Answer in natural language. Which object is closer to the camera taking this photo, Doorway (highlighted by a red box) or natural wood threedrawer dresser (highlighted by a blue box)? Choose between the following options: natural wood threedrawer dresser (highlighted by a blue box) or Doorway (highlighted by a red box)
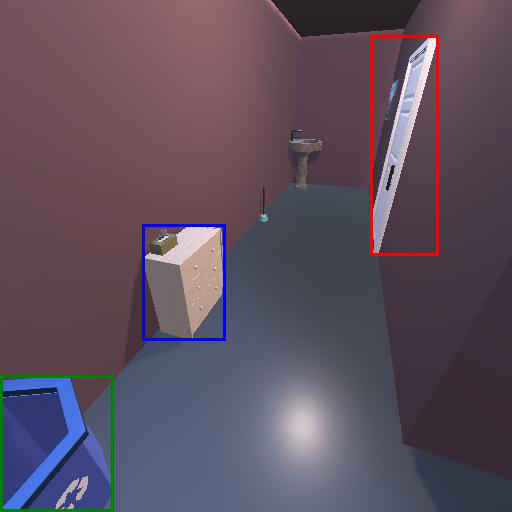
<answer>natural wood threedrawer dresser (highlighted by a blue box)</answer>